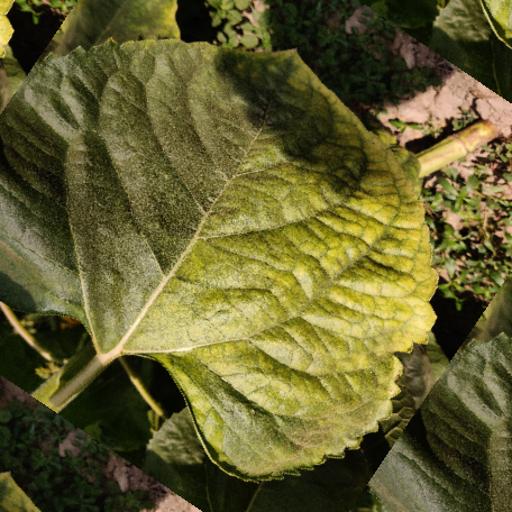
Label: Downy_mildew